The Girlfriend Experience

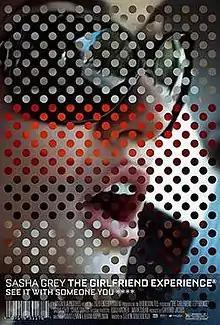
Theatrical release poster

The Girlfriend Experience is a 2009 American slice-of-life drama film directed by Steven Soderbergh, written by Brian Koppelman and David Levien, and starring then-pornographic actress Sasha Grey. It was shot in New York City, and a rough cut was screened at the Sundance Film Festival in January 2009. The film was also made available on Amazon Video on Demand as a pre-theatrical rental.